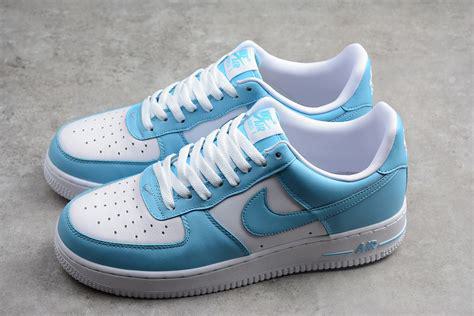
Brand: Nike
Model: Force 1